Jack McArthur

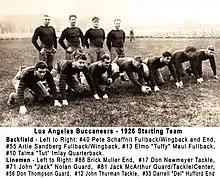

Ira Jackson McArthur (born May 30, 1902, date of death unknown) was a professional American football player in the National Football League (NFL). He made his NFL debut in 1926 with the Los Angeles Buccaneers. Over the course of his six-year career, Jack played for the Chicago Bears, Providence Steam Roller, Buffalo Bisons, New York Yankees, Los Angeles Buccaneers, Frankford Yellow Jackets, Newark Tornadoes, Brooklyn Dodgers and the Orange Tornadoes.